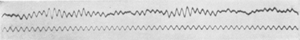
L'électroencéphalographie est une méthode d'exploration cérébrale qui mesure l'activité électrique du cerveau par des électrodes placées sur le cuir chevelu souvent représentée sous la forme d'un tracé appelé électroencéphalogramme. Comparable à l'électrocardiogramme qui permet d'étudier le fonctionnement du cœur, l'EEG est un examen indolore et non-invasif qui renseigne sur l'activité neurophysiologique du cerveau au cours du temps et en particulier du cortex cérébral soit dans un but diagnostique en neurologie, soit dans la recherche en neurosciences cognitives. Le signal électrique à la base de l'EEG est la résultante de la sommation des potentiels post-synaptiques synchrones issus d'un grand nombre de neurones. On parle aussi d'électroencéphalographie intracrânienne, sous-durale ou stéréotaxique pour désigner des mesures de l'activité électrique du cerveau effectuées à partir d'électrodes implantées sous la surface du crâne, soit à la surface soit en profondeur du tissu cérébral.
Le cortex cérébral, d'origine prosencéphalique, désigne la substance grise périphérique des hémisphères cérébraux. Il se compose de trois couches à six couches renfermant différentes classes de neurones, d'interneurones et de cellules gliales. Le cortex peut être segmenté en différentes aires selon des critères cytoarchitectoniques, de leur connexions, notamment avec le thalamus, et de leur fonction.